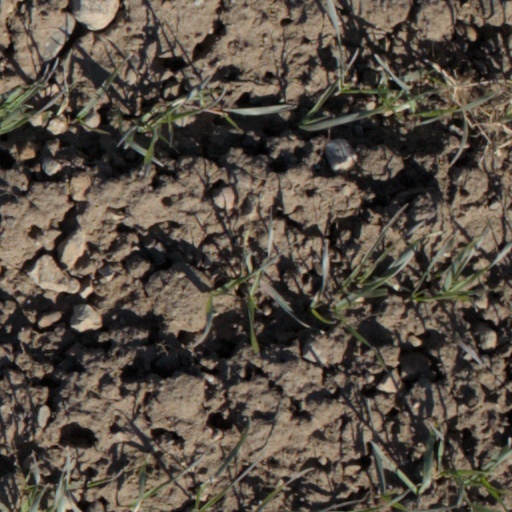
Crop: wheat